Spice World (film)

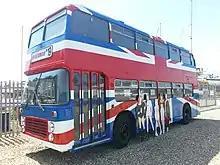
The bus used in the "Spice World" movie

Although Spice World negatively reviewed during its original release, retrospective reviews have rated the movie more positively. It has arguably achieved cult status.